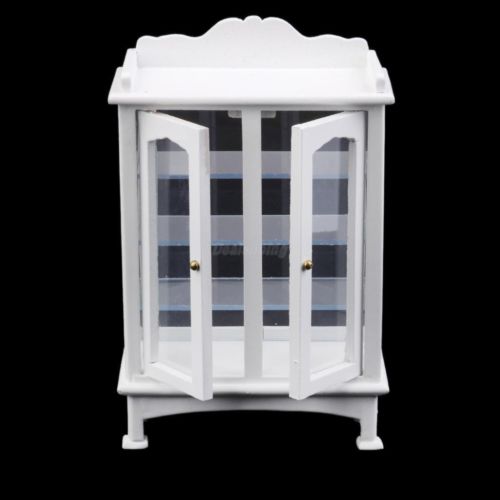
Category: cabinet